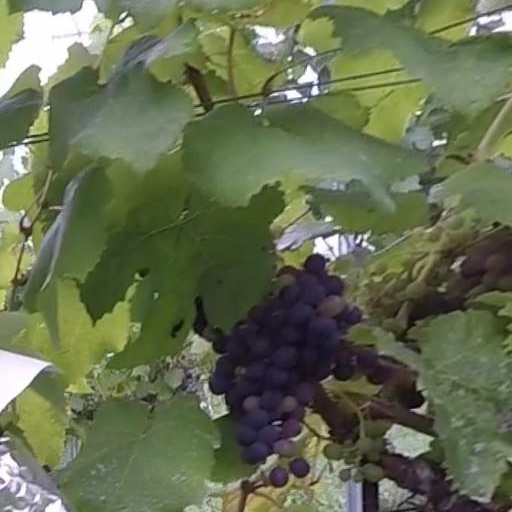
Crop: grape